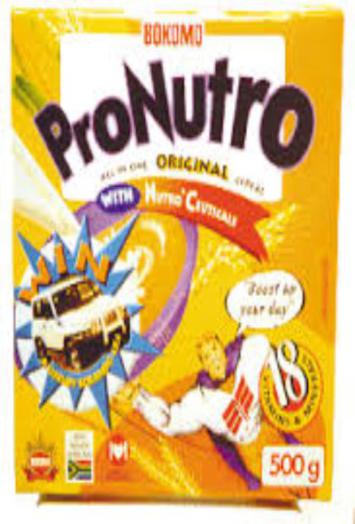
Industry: Food